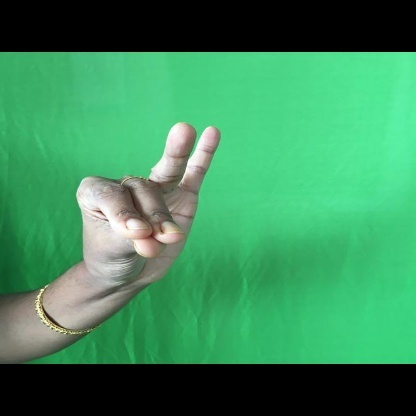
Mudra: Katakamukha